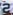
Number: 2